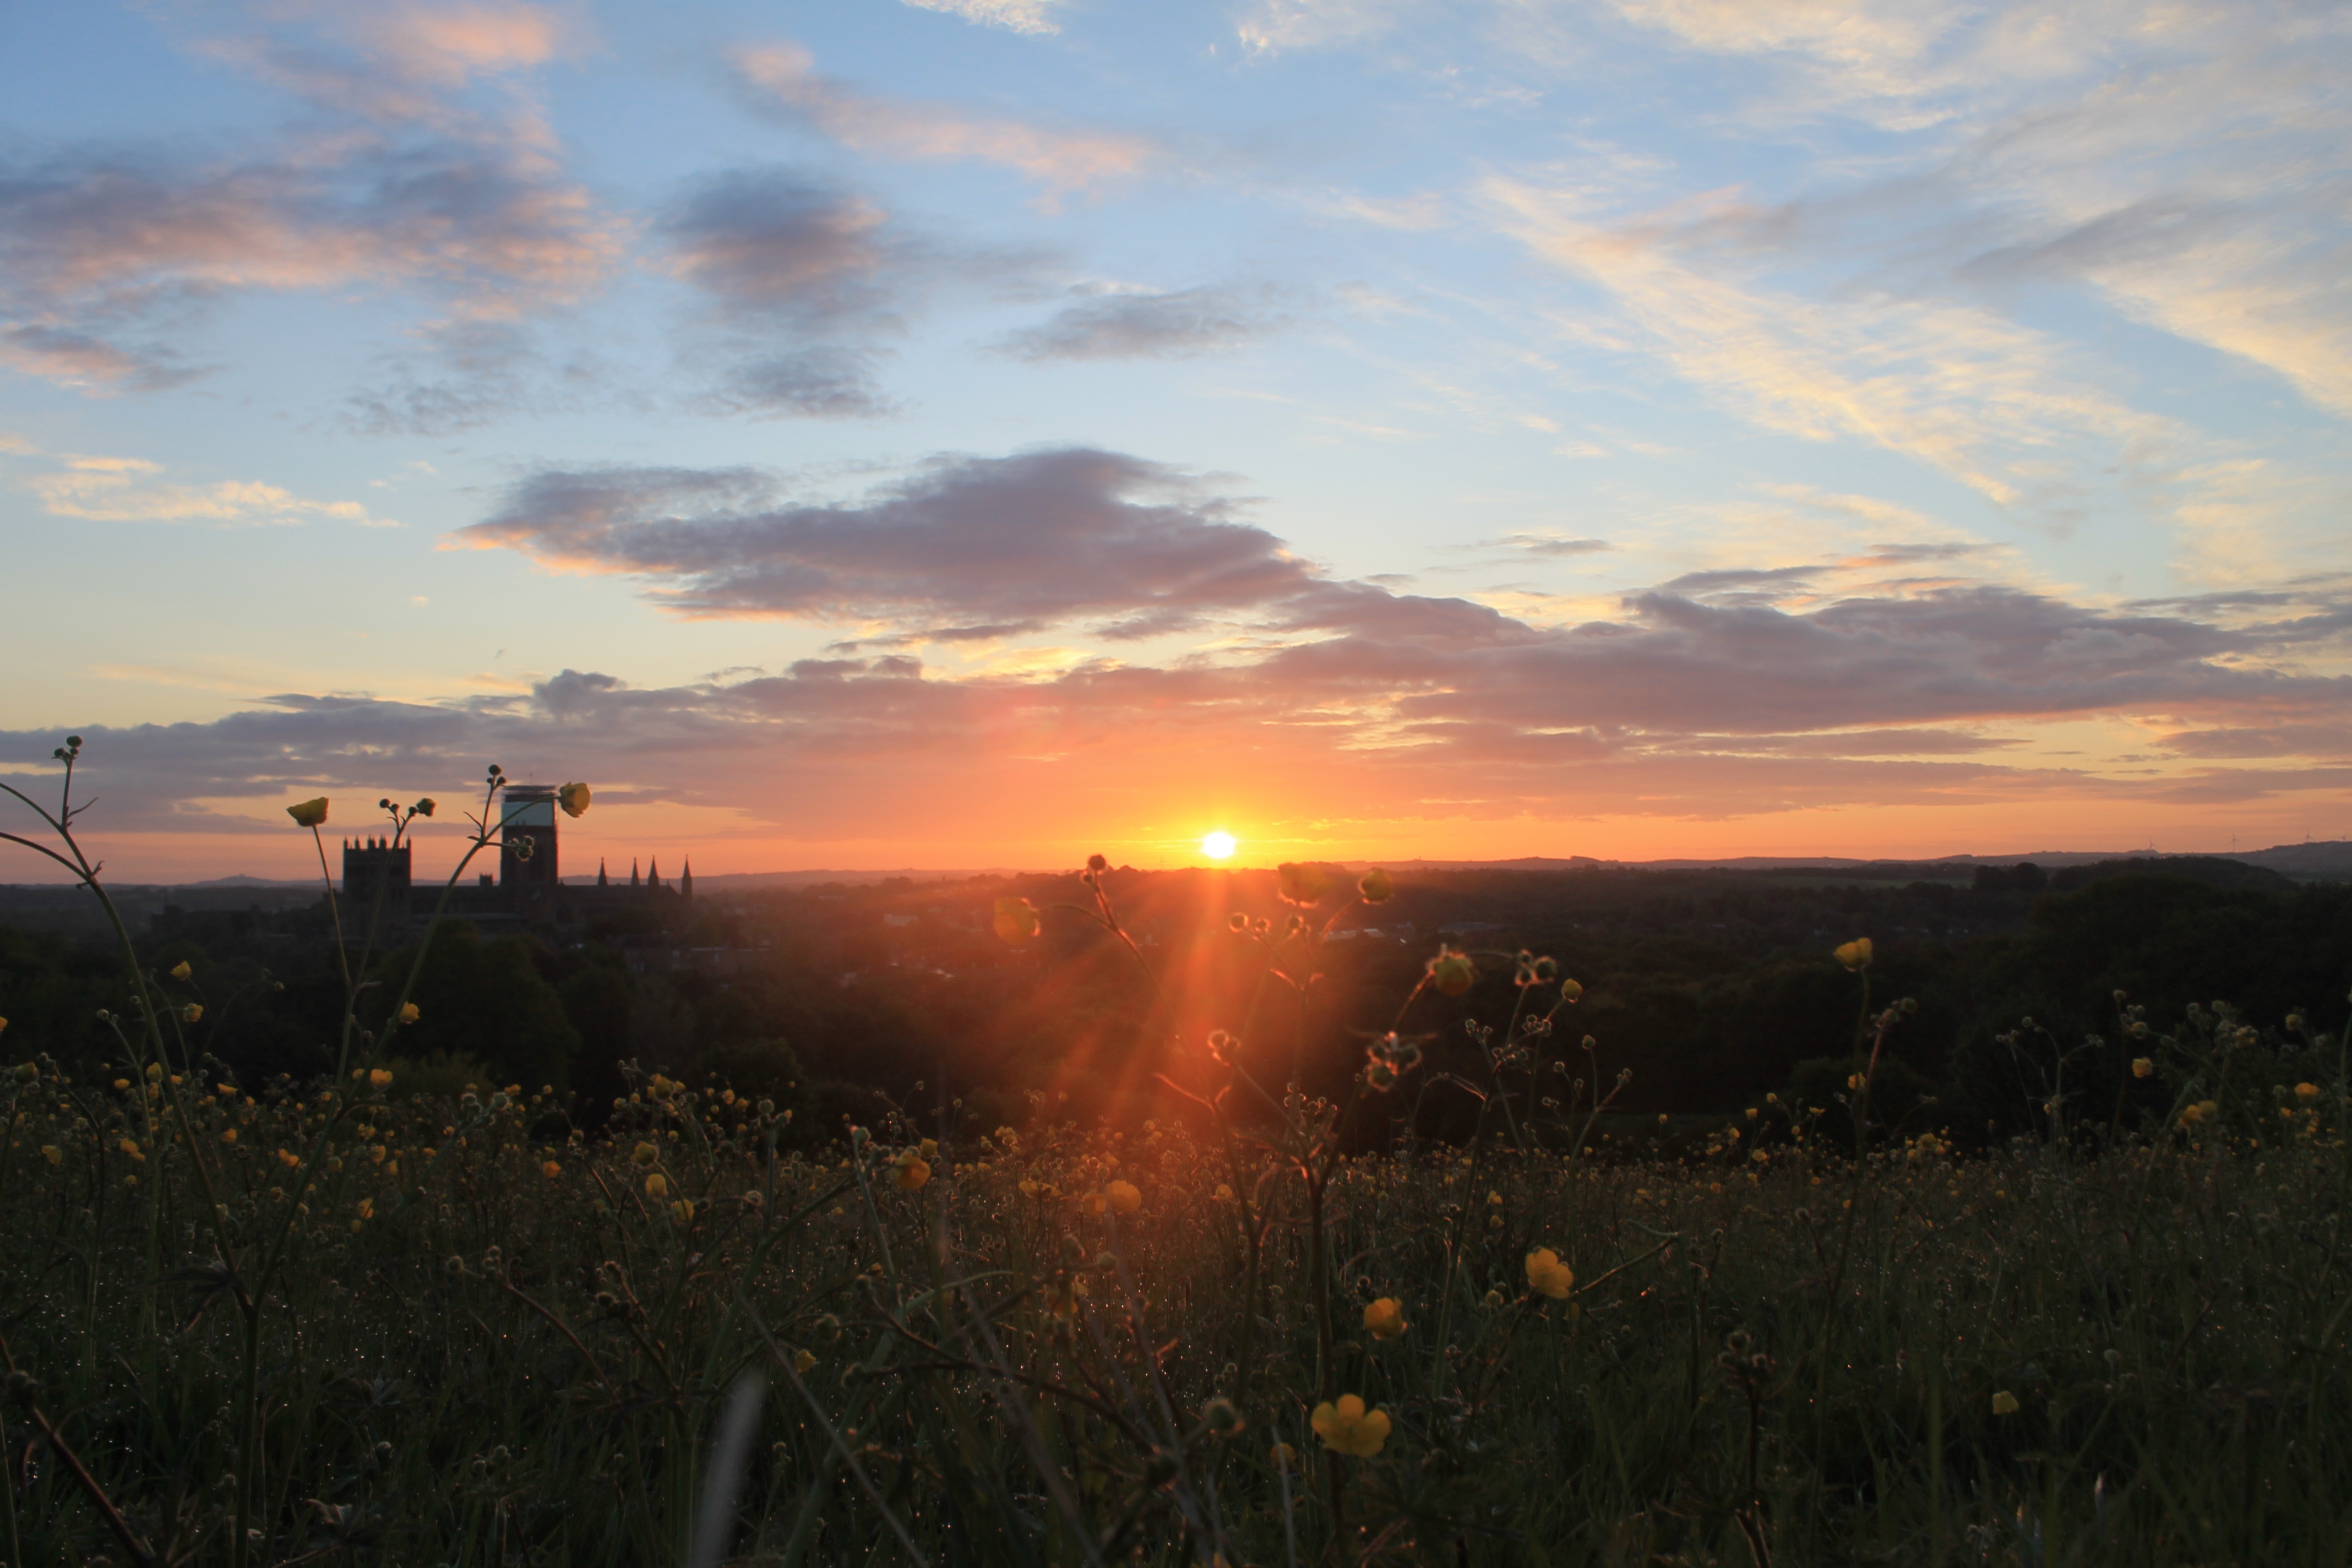
landscape, nature, grass, horizon, mountain, cloud, sky, sun, sunrise, sunset, field, meadow, prairie, sunlight, morning, hill, dawn, dusk, evening, agriculture, plain, grassland, afterglow, rural area, atmospheric phenomenon, grass family